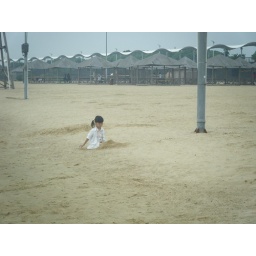
A little girl playing in the sand